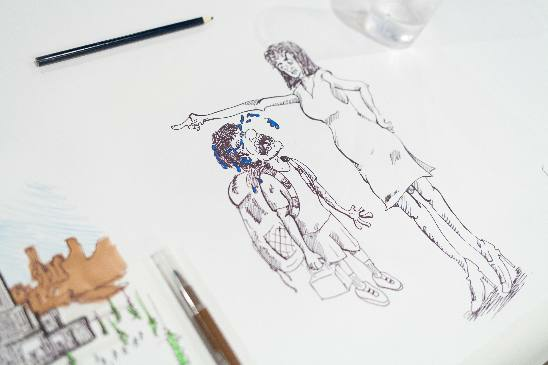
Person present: No